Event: Nepal Earthquake
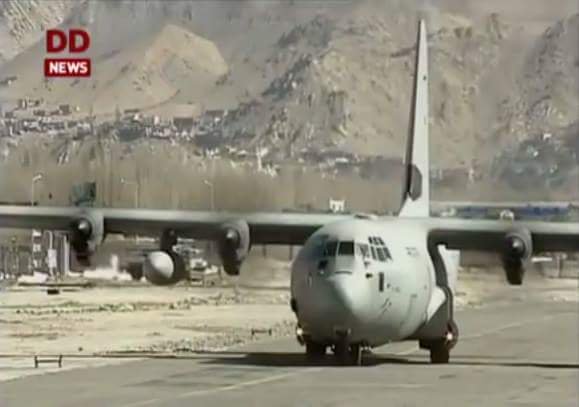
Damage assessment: no_damage